Guadeloupe amazon

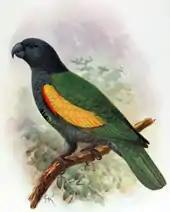
Illustration of a slate, green, and yellow parrot on a branch

Clark noted that the iridescent feathers described are not unique to the Guadeloupe amazon, as other freshly killed amazons also show this to a greater or lesser degree, especially the Saint Vincent amazon ("Amazona guildingii"). He suggested that the black of the head and underparts of the Guadeloupe bird could have been the borders of the feathers, as seen in the imperial amazon, whereas the green may have been a sign of immaturity, like in the Saint Vincent amazon. He also likened the brownish green upperparts to those of a young Saint Vincent amazon, and suggested that the red "rosettes" mentioned by Du Tertre may have been scattered feathers in the wing covert feathers. Clark listed features of the imperial amazon which contrasted with those of the Guadeloupe amazon, such as its deep purple head and underparts, green upperparts, wings with dark brown, purple, green, blue and red feathers.